A. Ray Royalty

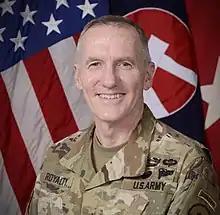
Major General Royalty in July 2017

A. "Ray" Royalty is a retired United States Army Reserve major general.